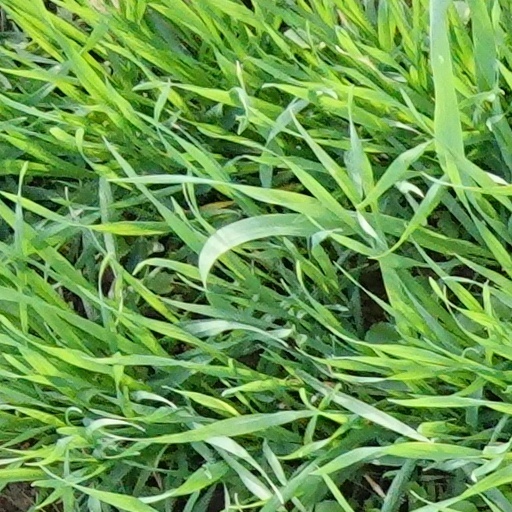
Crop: wheat